Tea culture in Japan

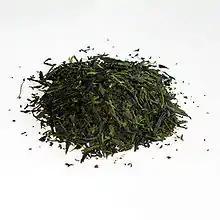
Sencha leaves

Tea plants grown in Japan are derived from the "Chinese" variety ("Camellia sinensis" var. "sinensis"). The main tea cultivar planted in Japan is Yabukita, a hybrid developed by Hikosaburo Sugiyama (1857–1941) in Shizuoka and patented in the early 1950s, which is characterized by high resistance, good leaf quality, and high yields. Since the 1970s, it has spread to all tea-growing areas, accounting for 80 to 85% of national production in the 1990s. Today, this percentage has fallen to around 75% (especially for sencha), with cuttings accounting for 90%, leaving only a small proportion of tea planted from seed. This is a potentially dangerous situation, since Yabukita is particularly vulnerable to pests and diseases, and an epidemic could cause widespread devastation. The main cultivars used to produce matcha are Asahi and Samidori. Research into the production of new varieties is still very active, focusing in particular on cultivars that are even more resistant to disease and pests, used in particular to compensate for the reduced use of pesticides in organic farming.